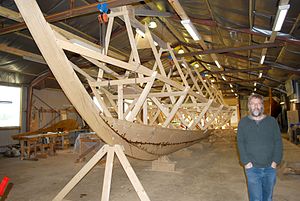
Nydam Tveir / Galleri
Nydam Tveir er en fuldskalakopi af Nydambåden bygget af Nydambådens Laug, der er underafdeling af Nydamselskabet.